Railway Museum, Mysore

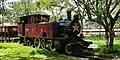
MG Steam Locomotive -TS 37338

This is a narrow gauge steam locomotive with 4-6-2 wheel arrangement was supplied to Mysore State Railway (MSR). An ‘E’ class locomotive rebuilt with a super-heater but not reclassified as ES class, became a Southern Railway locomotive and was renumbered 506 in 1957. It was a part of a batch of three locomotives (4237-9) supplied by Kerr, Stuart and Co.Ltd., England (KS) in 1922. The MSR also had another six E, ES & ES1 class locomotives, all built by KS. The ES was used for mixed traffic operations on the Bangalore- Bangarapet line. They also worked on Kolar District & Bangalore-Chikballapur Railway.